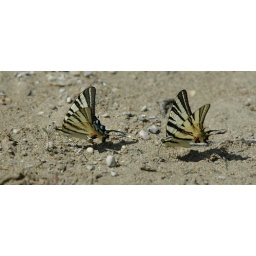
These butterflies like drinking water from wet sand just beside the river